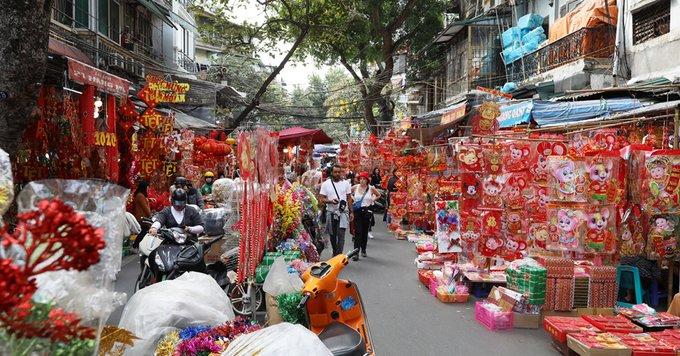
có nhiều loại đồ trang trí được bày bán ở hai bên đường